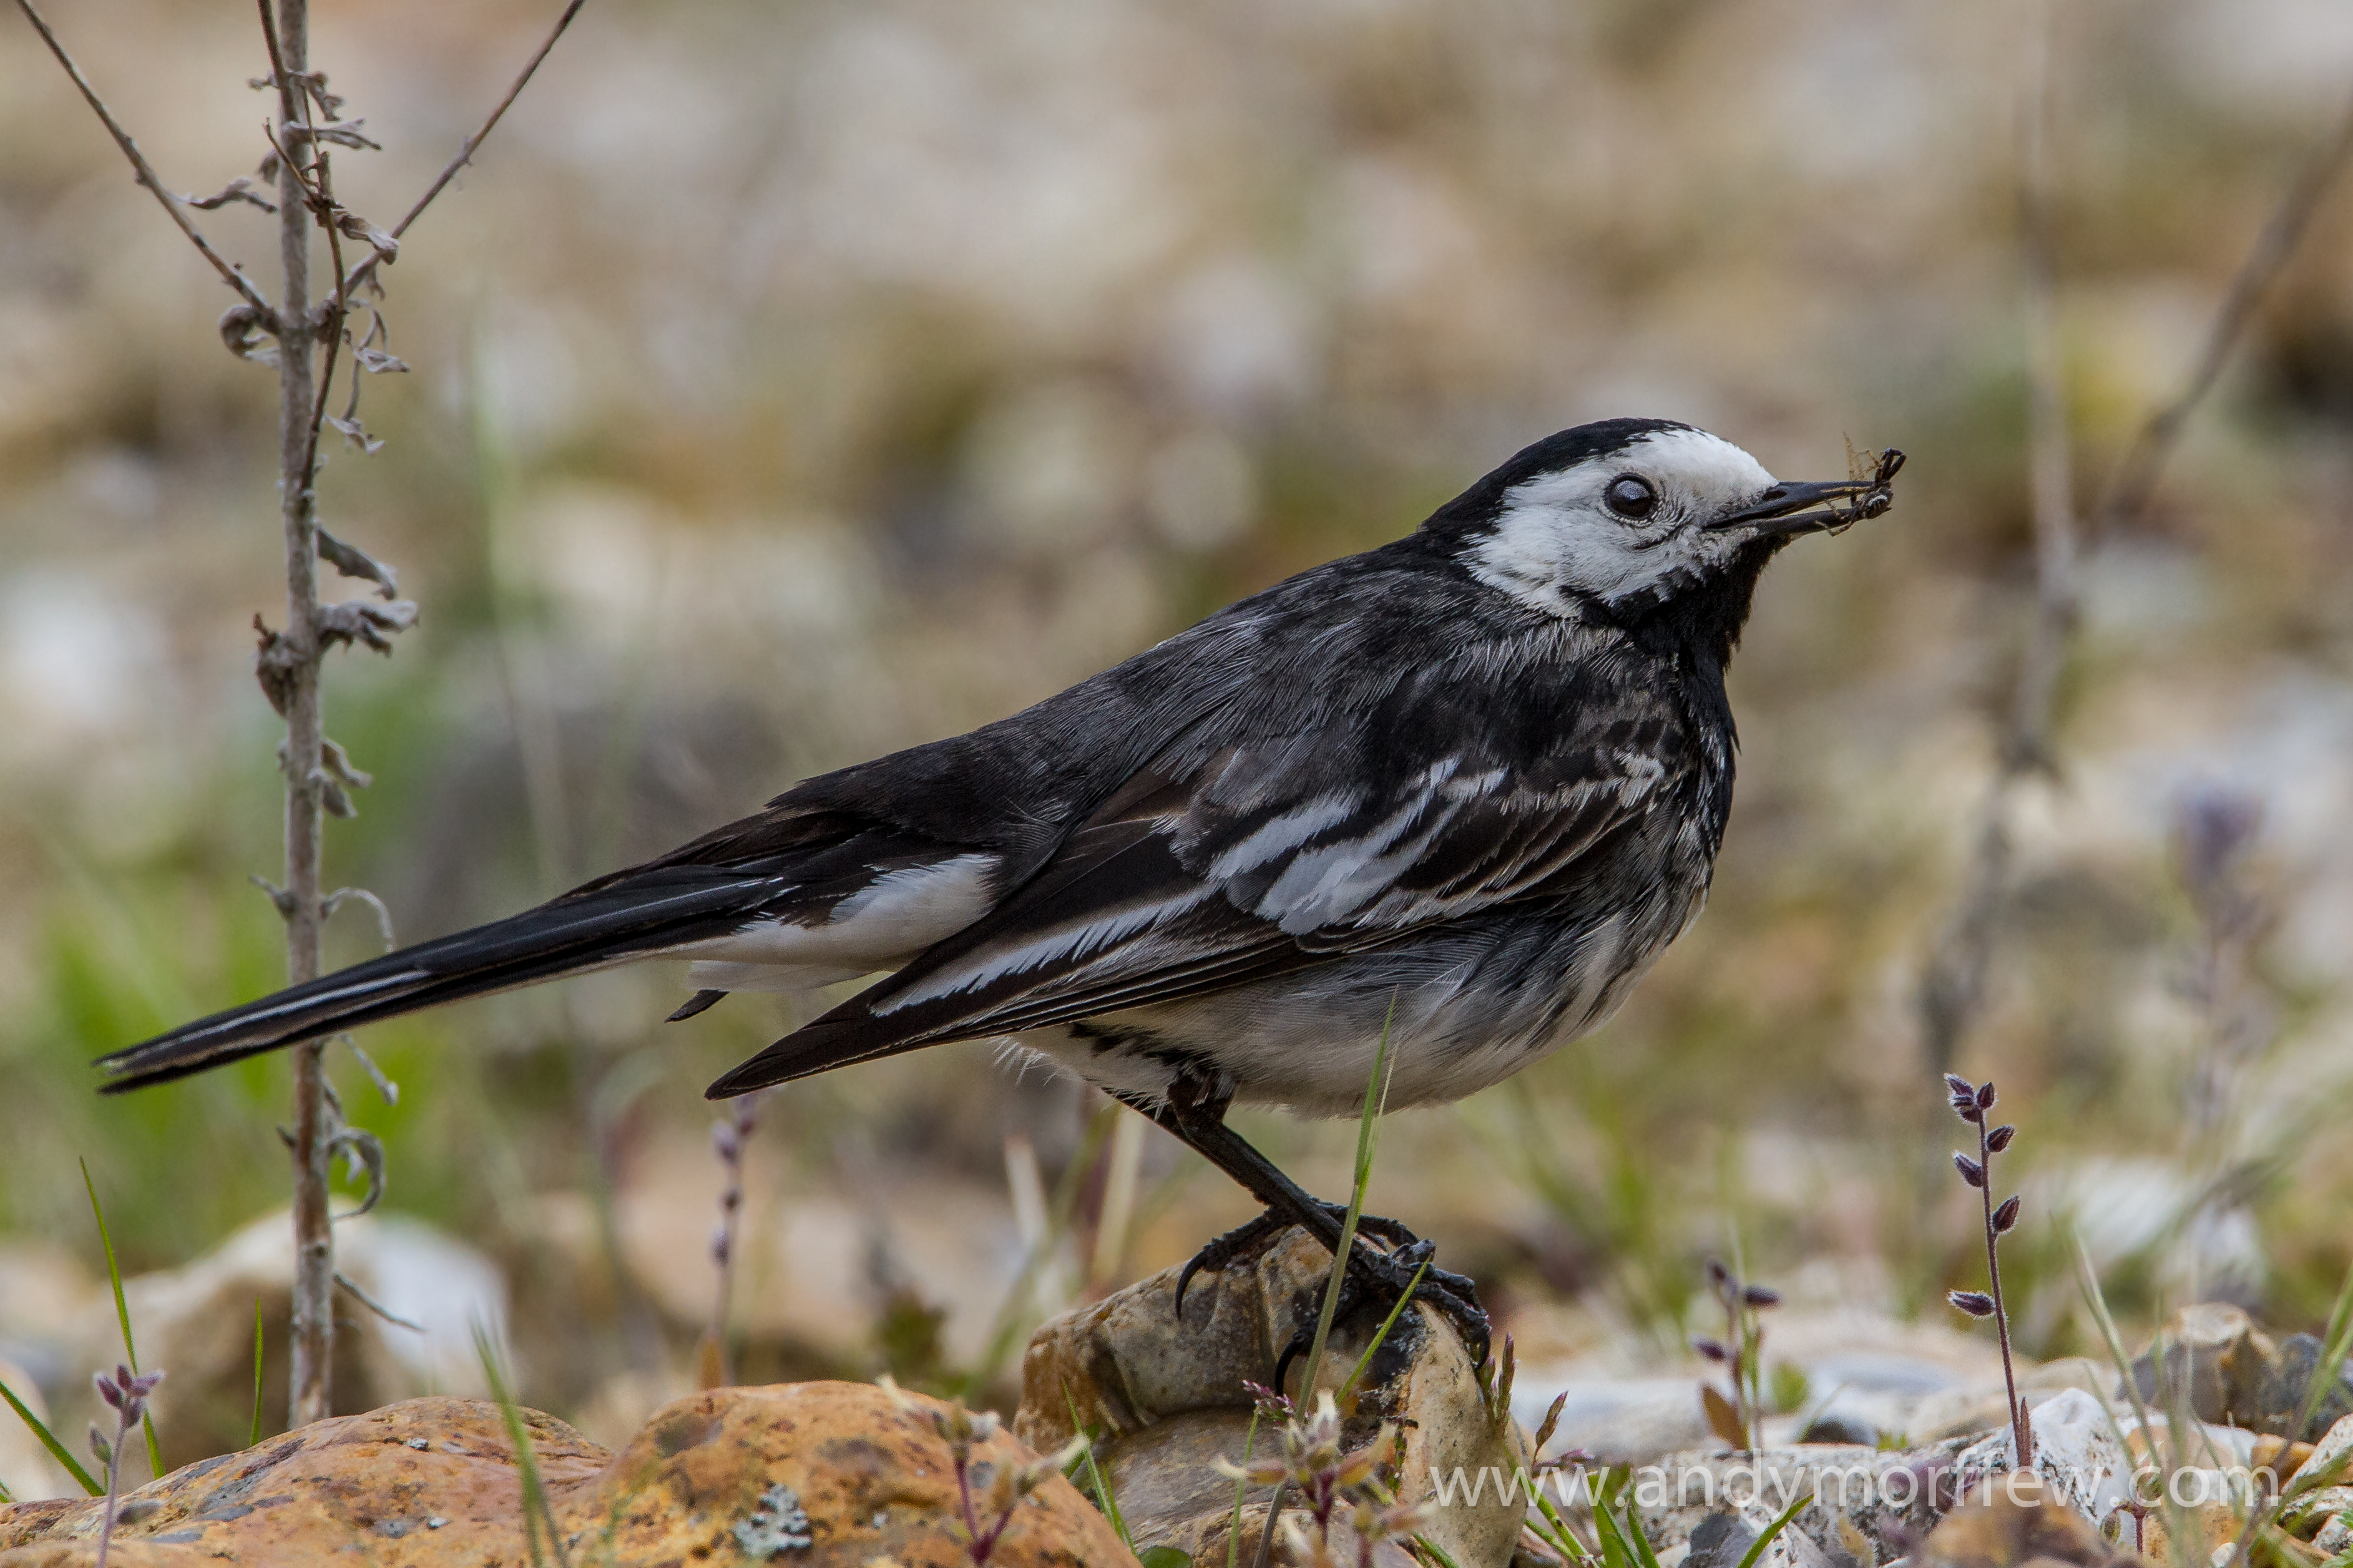
nature, branch, bird, female, wildlife, beak, fauna, vertebrate, sparrow, andymorffew, morffew, hampshire, blashfordlakes, brambling, piedwagtail, lark, perching bird, emberizidae, cinclidae